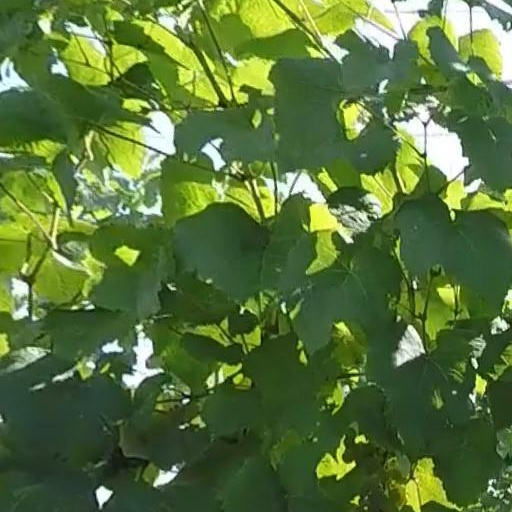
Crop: grape